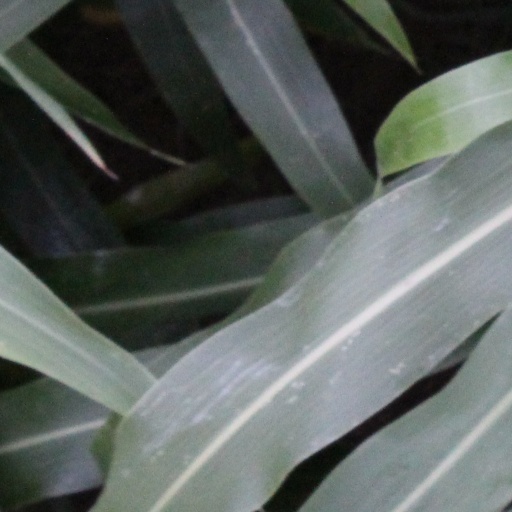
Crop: sorghum